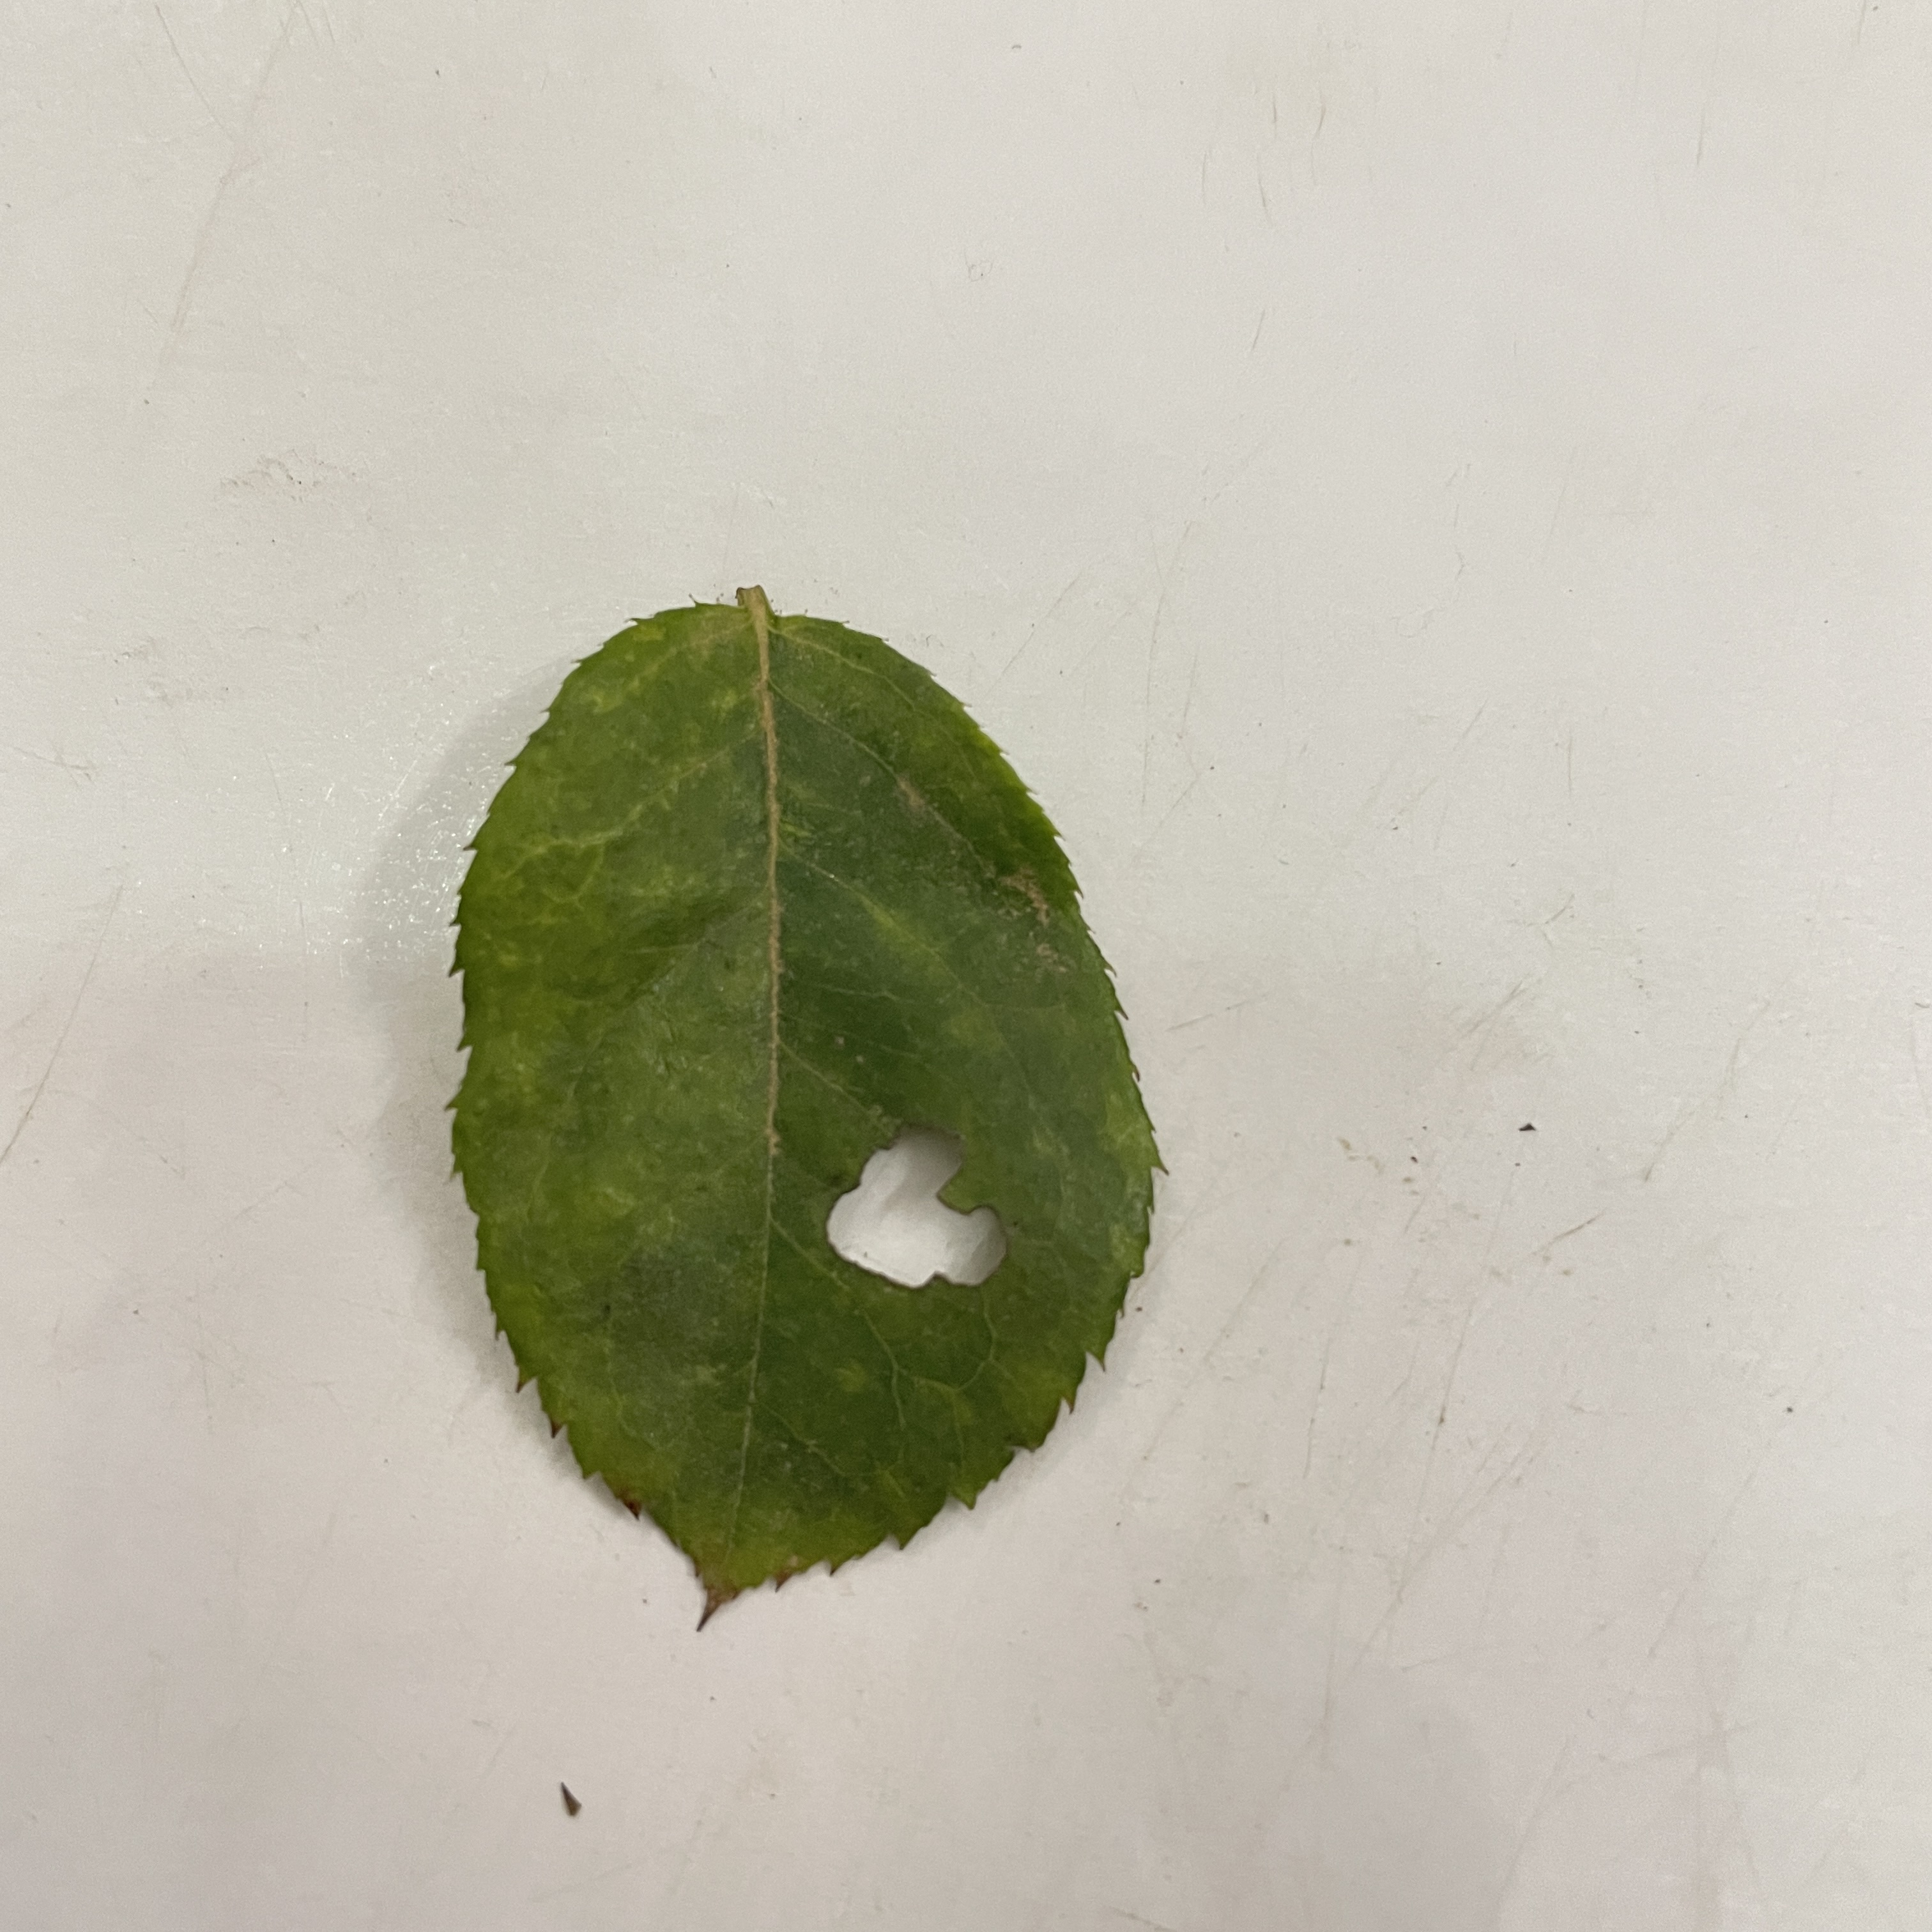
Label: Insect Hole